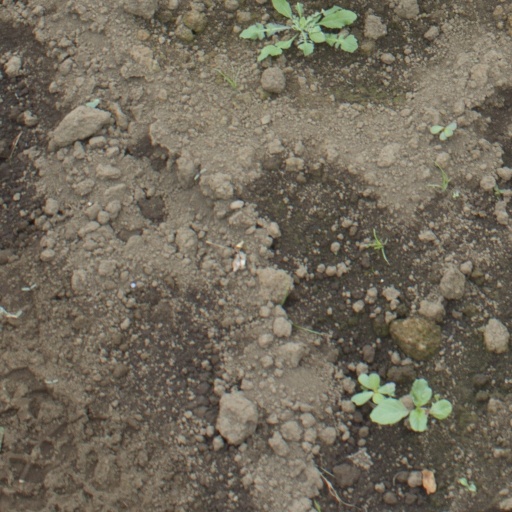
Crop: soybean